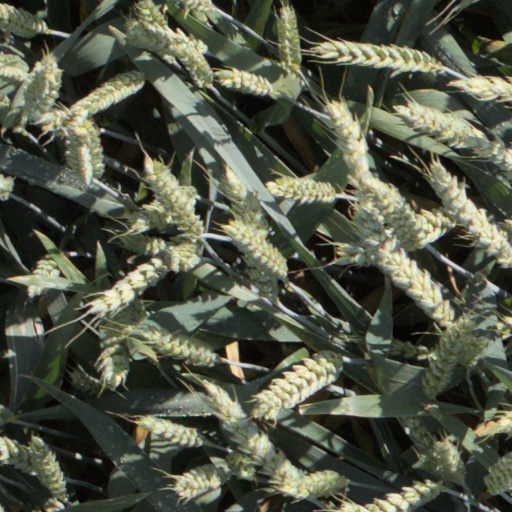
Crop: wheat